Bronwen Holdsworth

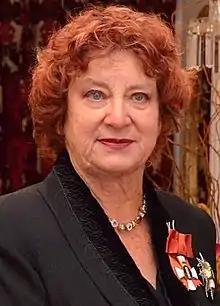
Holdsworth in 2015

Dame Bronwen Scott Holdsworth (née Pearson; born 13 September 1942) is a New Zealand businesswoman and arts patron from Gisborne, New Zealand.